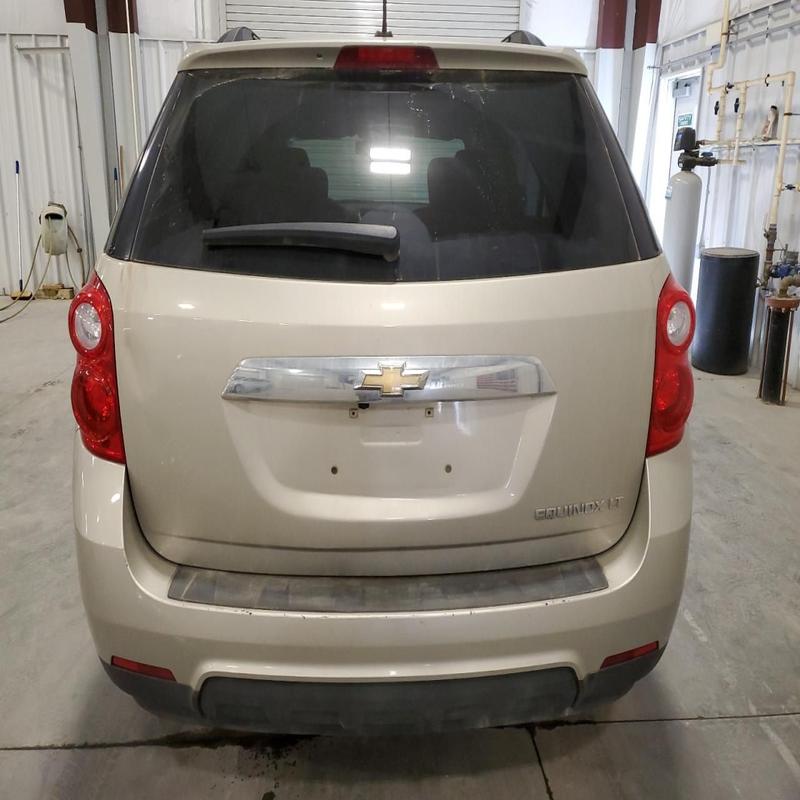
Aucun dommage détecté.
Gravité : aucun